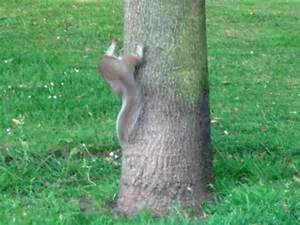
Label: scoiattolo